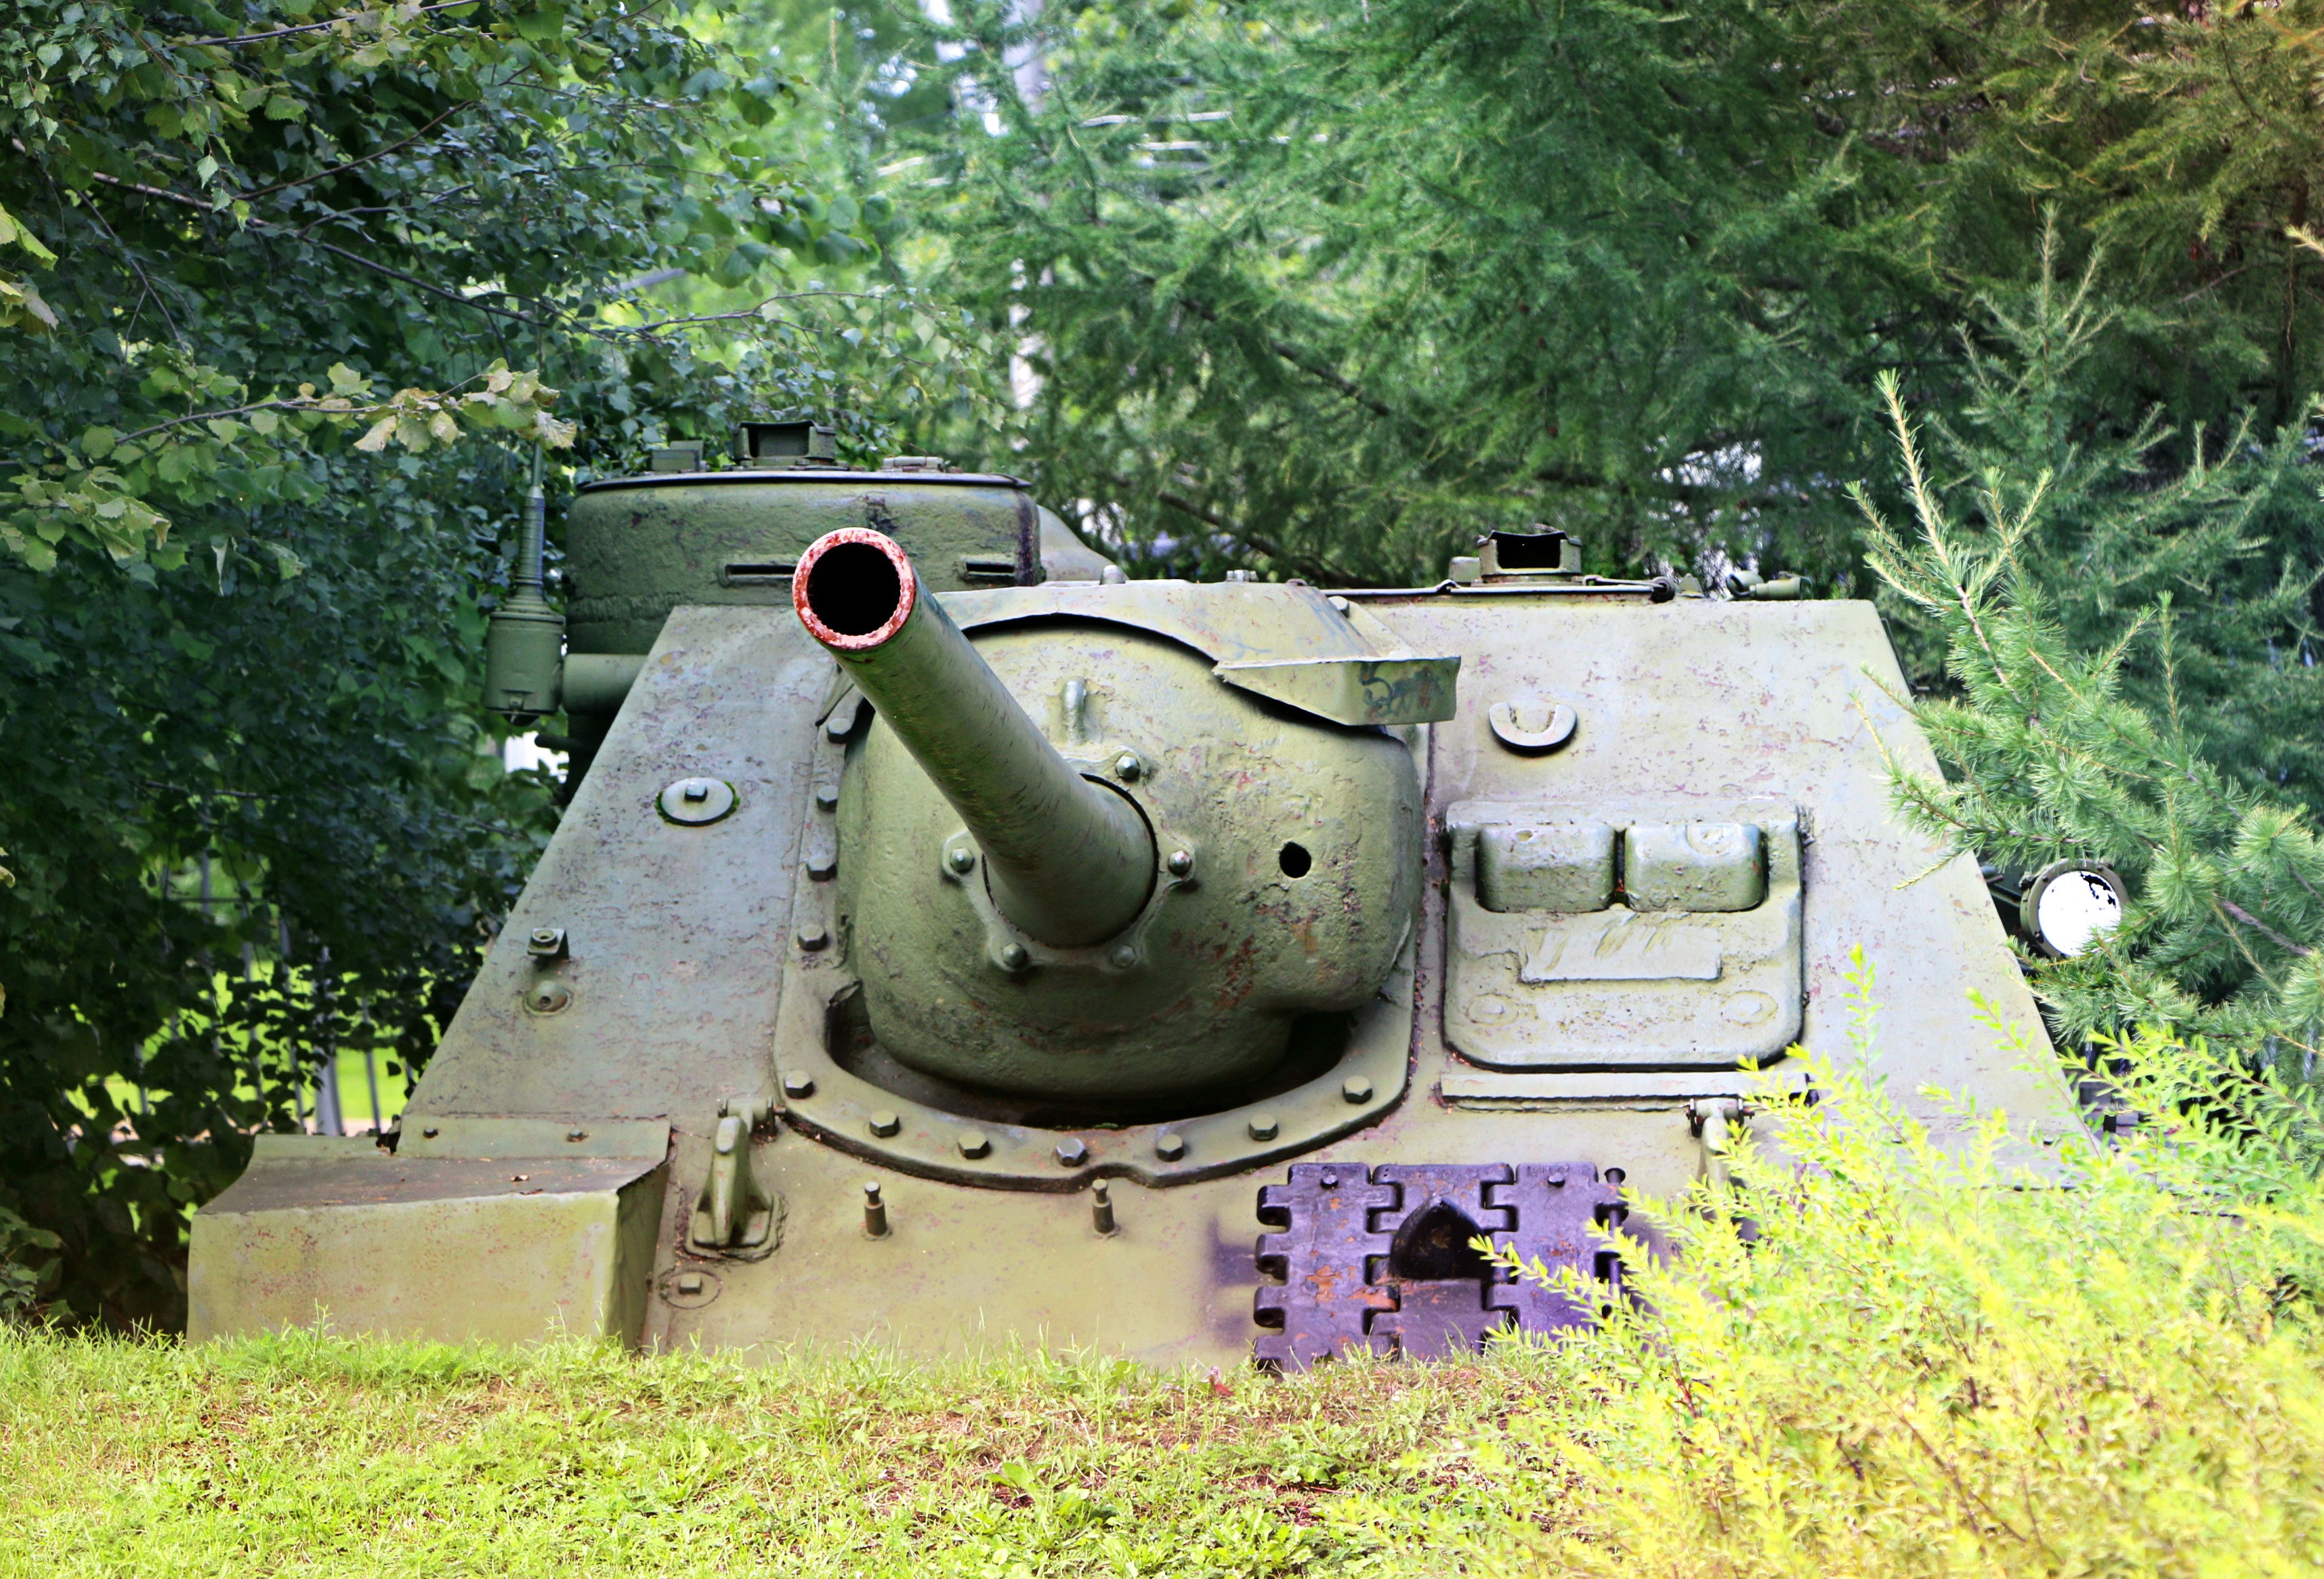
forest, military, green, army, vehicle, weapon, camo, war, attack, cannon, tank, disguise, muzzle, armor, combat vehicle